Orange Revolution

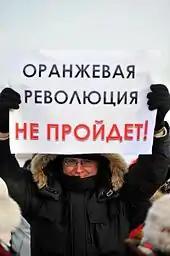
From the 4 February 2012 "Anti-Orange" protests in Russia; banner reads (in Russian) "Orange Revolution will not pass!"

Although Yushchenko entered into negotiations with outgoing President Kuchma in an effort to peacefully resolve the situation, the negotiations broke up on 24 November 2004. Yanukovych was officially certified as the victor by the Central Election Commission, which itself was allegedly involved in falsification of electoral results by withholding the information it was receiving from local districts and running a parallel illegal computer server to manipulate the results. The next morning after the certification took place, Yushchenko spoke to supporters in Kyiv, urging them to begin a series of mass protests, general strikes and sit-ins with the intent of crippling the government and forcing it to concede defeat.